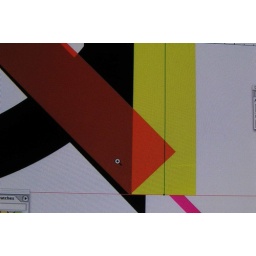
red over yellow over black